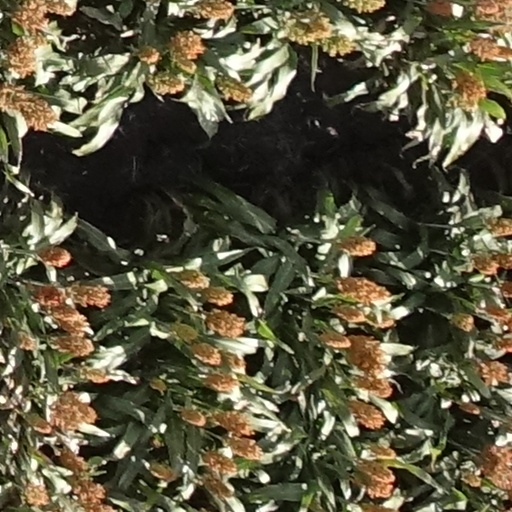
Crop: sorghum